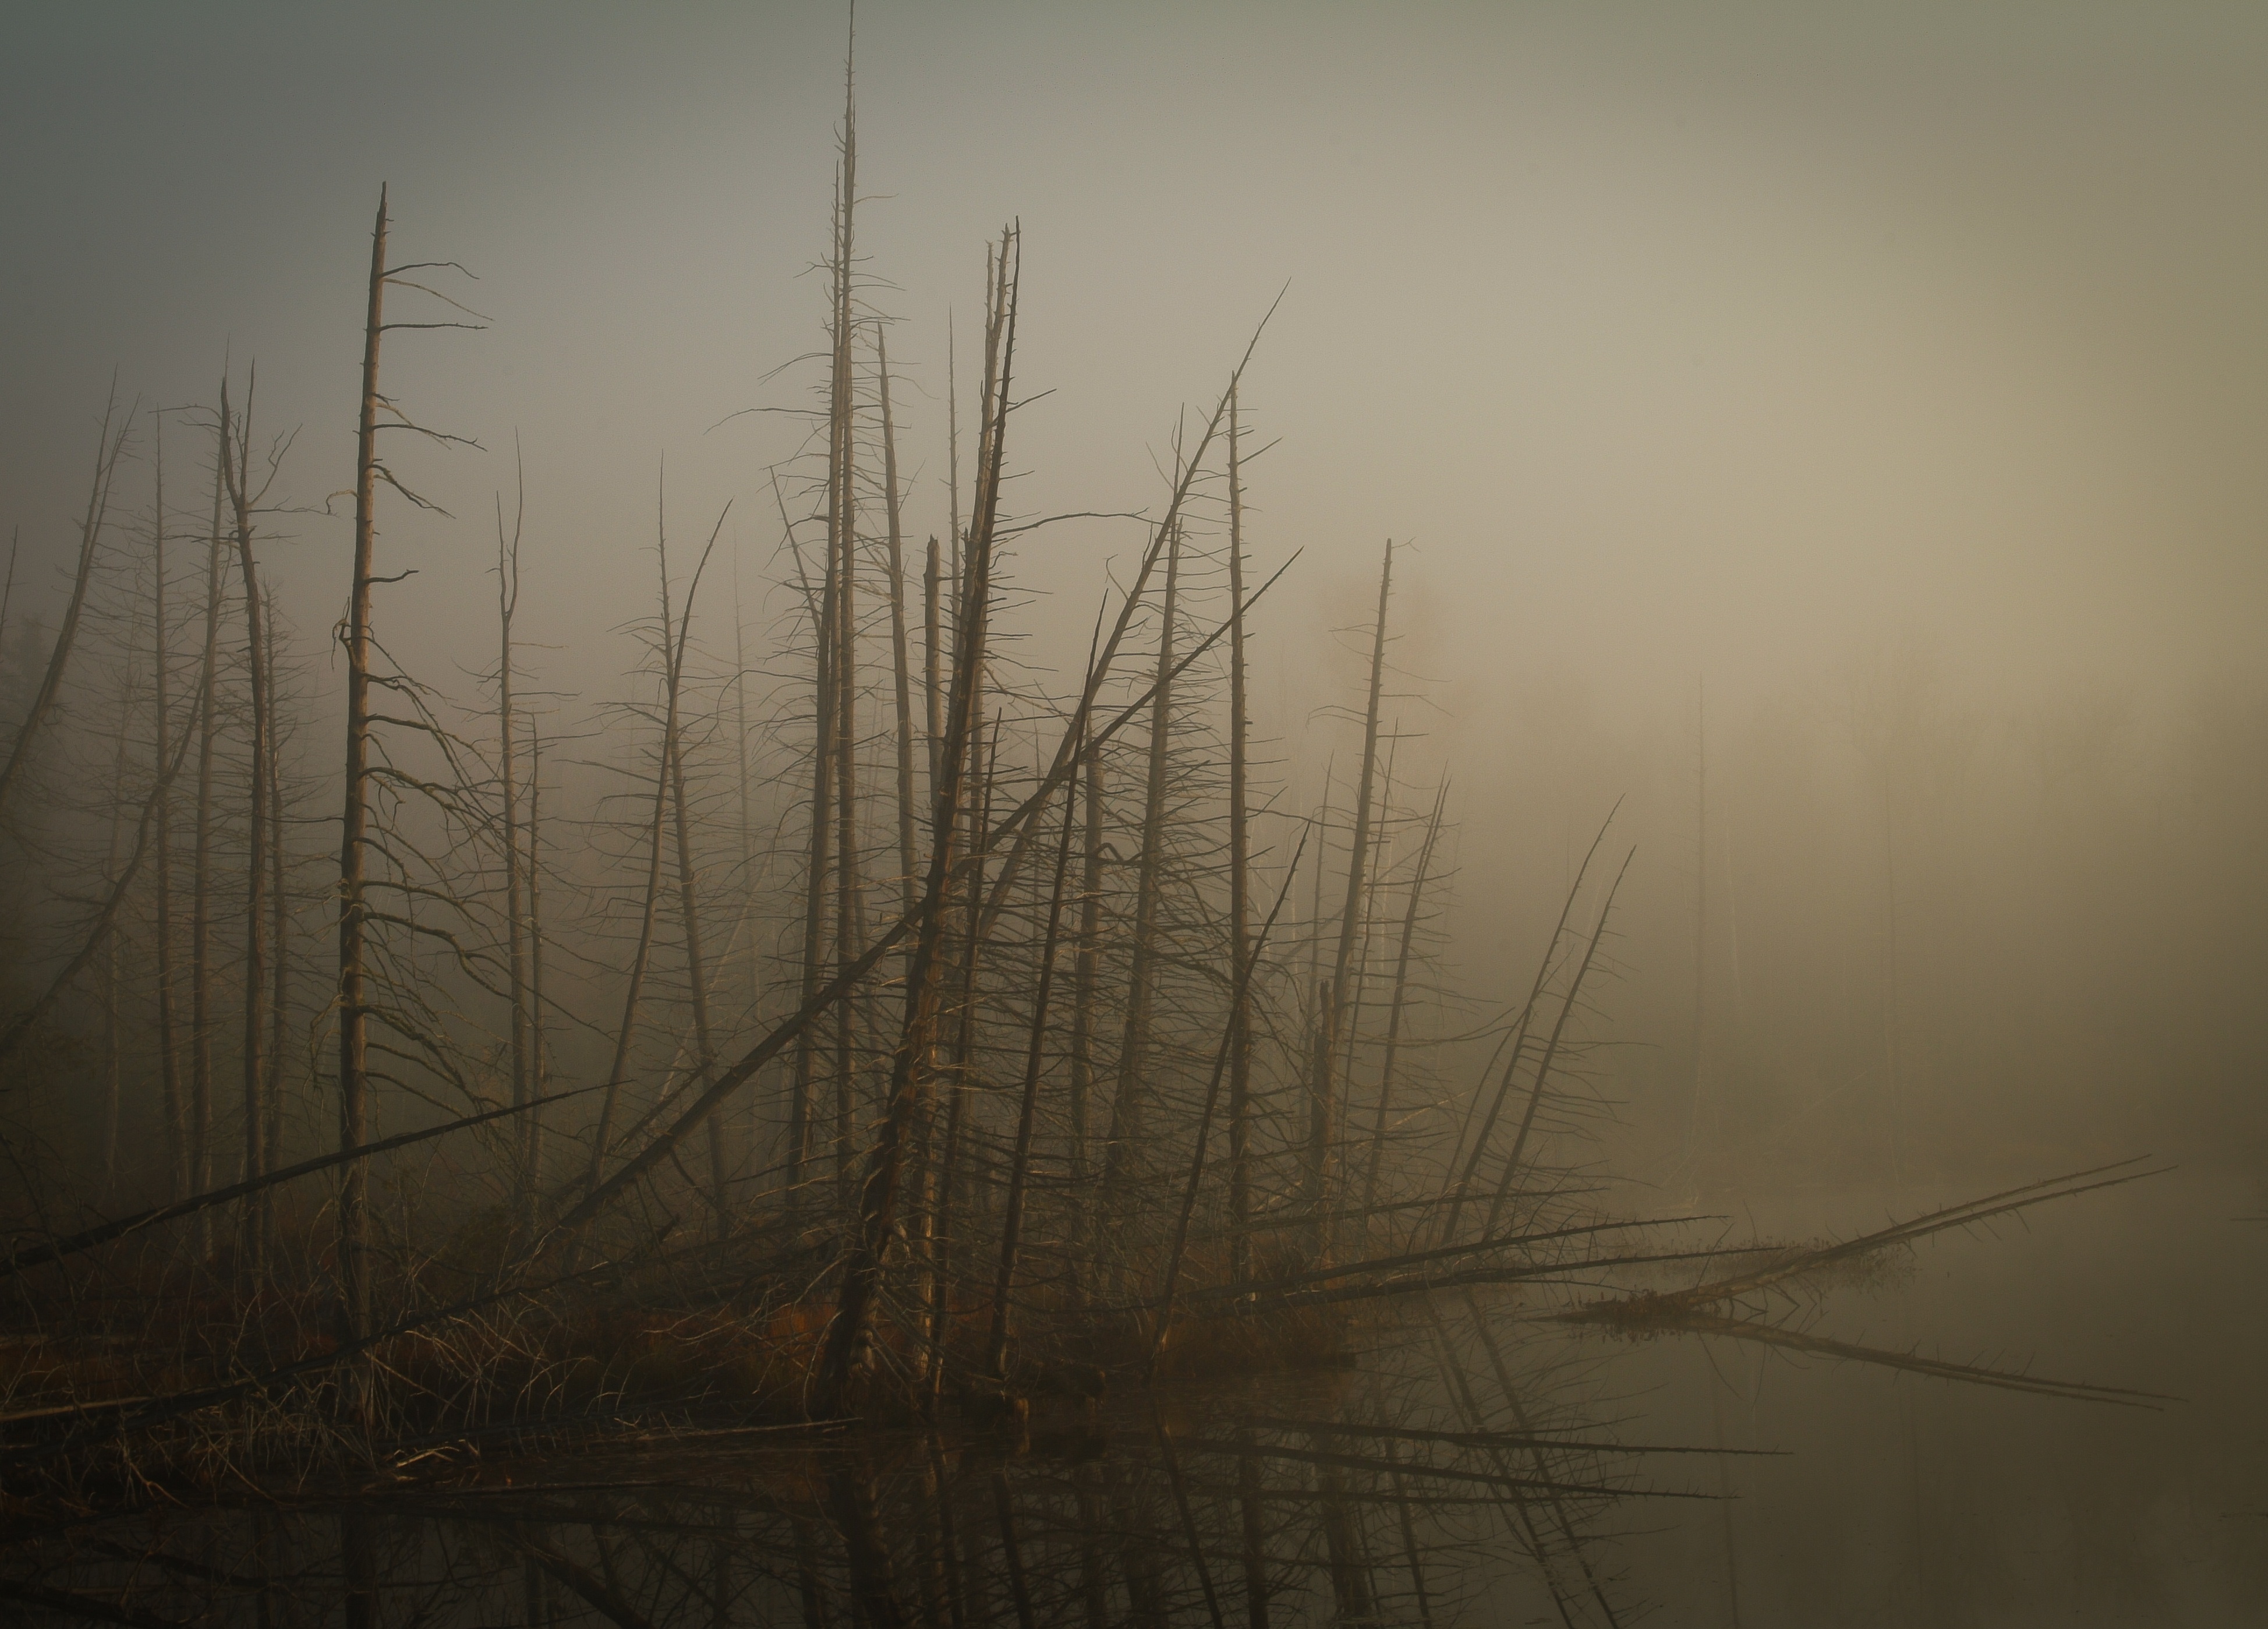
horizon, swamp, branch, light, cloud, sky, fog, sunrise, sunset, mist, sunlight, morning, wind, dawn, atmosphere, dusk, evening, line, reflection, weather, haze, darkness, trees, wetland, early morning, dead trees, atmospheric phenomenon, grass family, atmosphere of earth